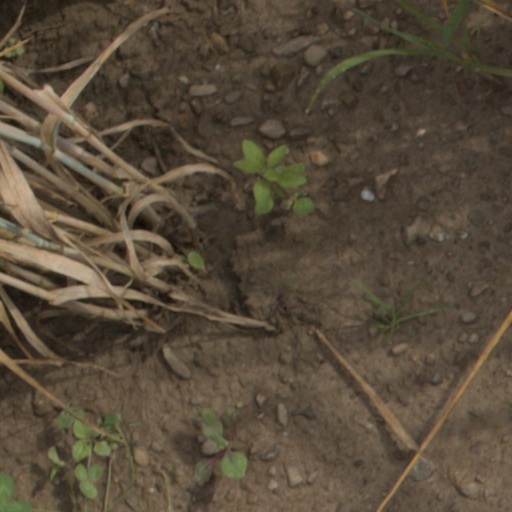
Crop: wheat